Las Agüeras

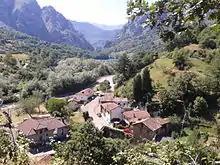
Las Agüeras

Las Agüeras is one of thirteen parishes (administrative divisions) in Quirós, a municipality within the province and autonomous community of the Principality of Asturias, in northern Spain.